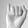
ASL letter: I